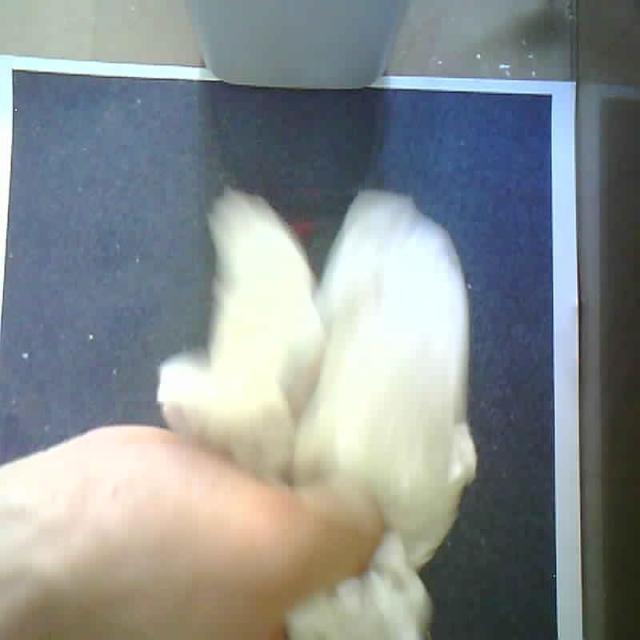
Label: tissues